Streckfus Steamers

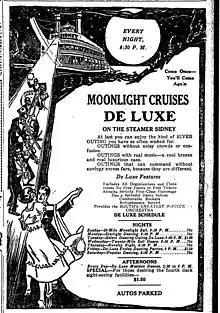
1920 Streckfus Steamers' advertisement for "Moonlight Cruises De Luxe" aboard the "Sidney"

In 1919, Streckfus Steamers executed the second conversion from their Diamond Jo fleet, the packet "Quincy". The company developed different ships for different markets, and the "J.S. Deluxe" catered to wealthy people from St. Louis. The company hired white musicians to perform on this steamer. "J.S. Deluxe" continued to serve the upscale market in the St. Louis area until the "President" took over in 1934.